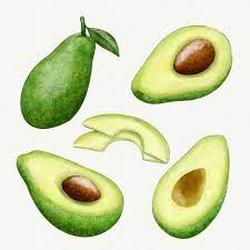
Label: Avocado